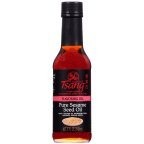
Item Name: House Of Tsang Oil Sesame Seed Pure
Bullet Point 1: Pure sesame oil comes in a 5 oz bottle
Bullet Point 2: Flavoring oil
Bullet Point 3: Nutty, golden oil extracted from crushed sesame seeds
Bullet Point 4: No MSG added
Bullet Point 5: Pairs well with chicken
Product Description: Elevate your favorite Asian recipes with the House of Tsang Pure Sesame Seed Oil. Use it to add flavor to marinades, sprinkle over soups and to season rice or noodles. This nutty, golden oil is extracted from crushed sesame seeds to create an authentic, savory sauce. It pairs well with chicken dishes. Free of cholesterol, MSG and gluten, the pure sesame oil contains no preservatives and comes in a 5 fl oz bottle. There are 12 to a case.
Value: 1.0
Unit: Count

Price: 5.735